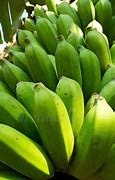
Label: banana